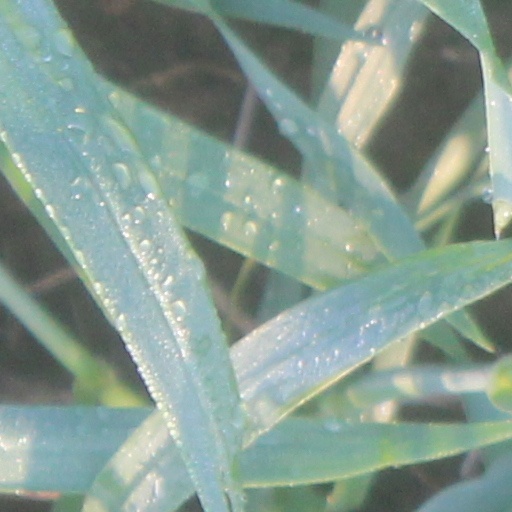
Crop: wheat